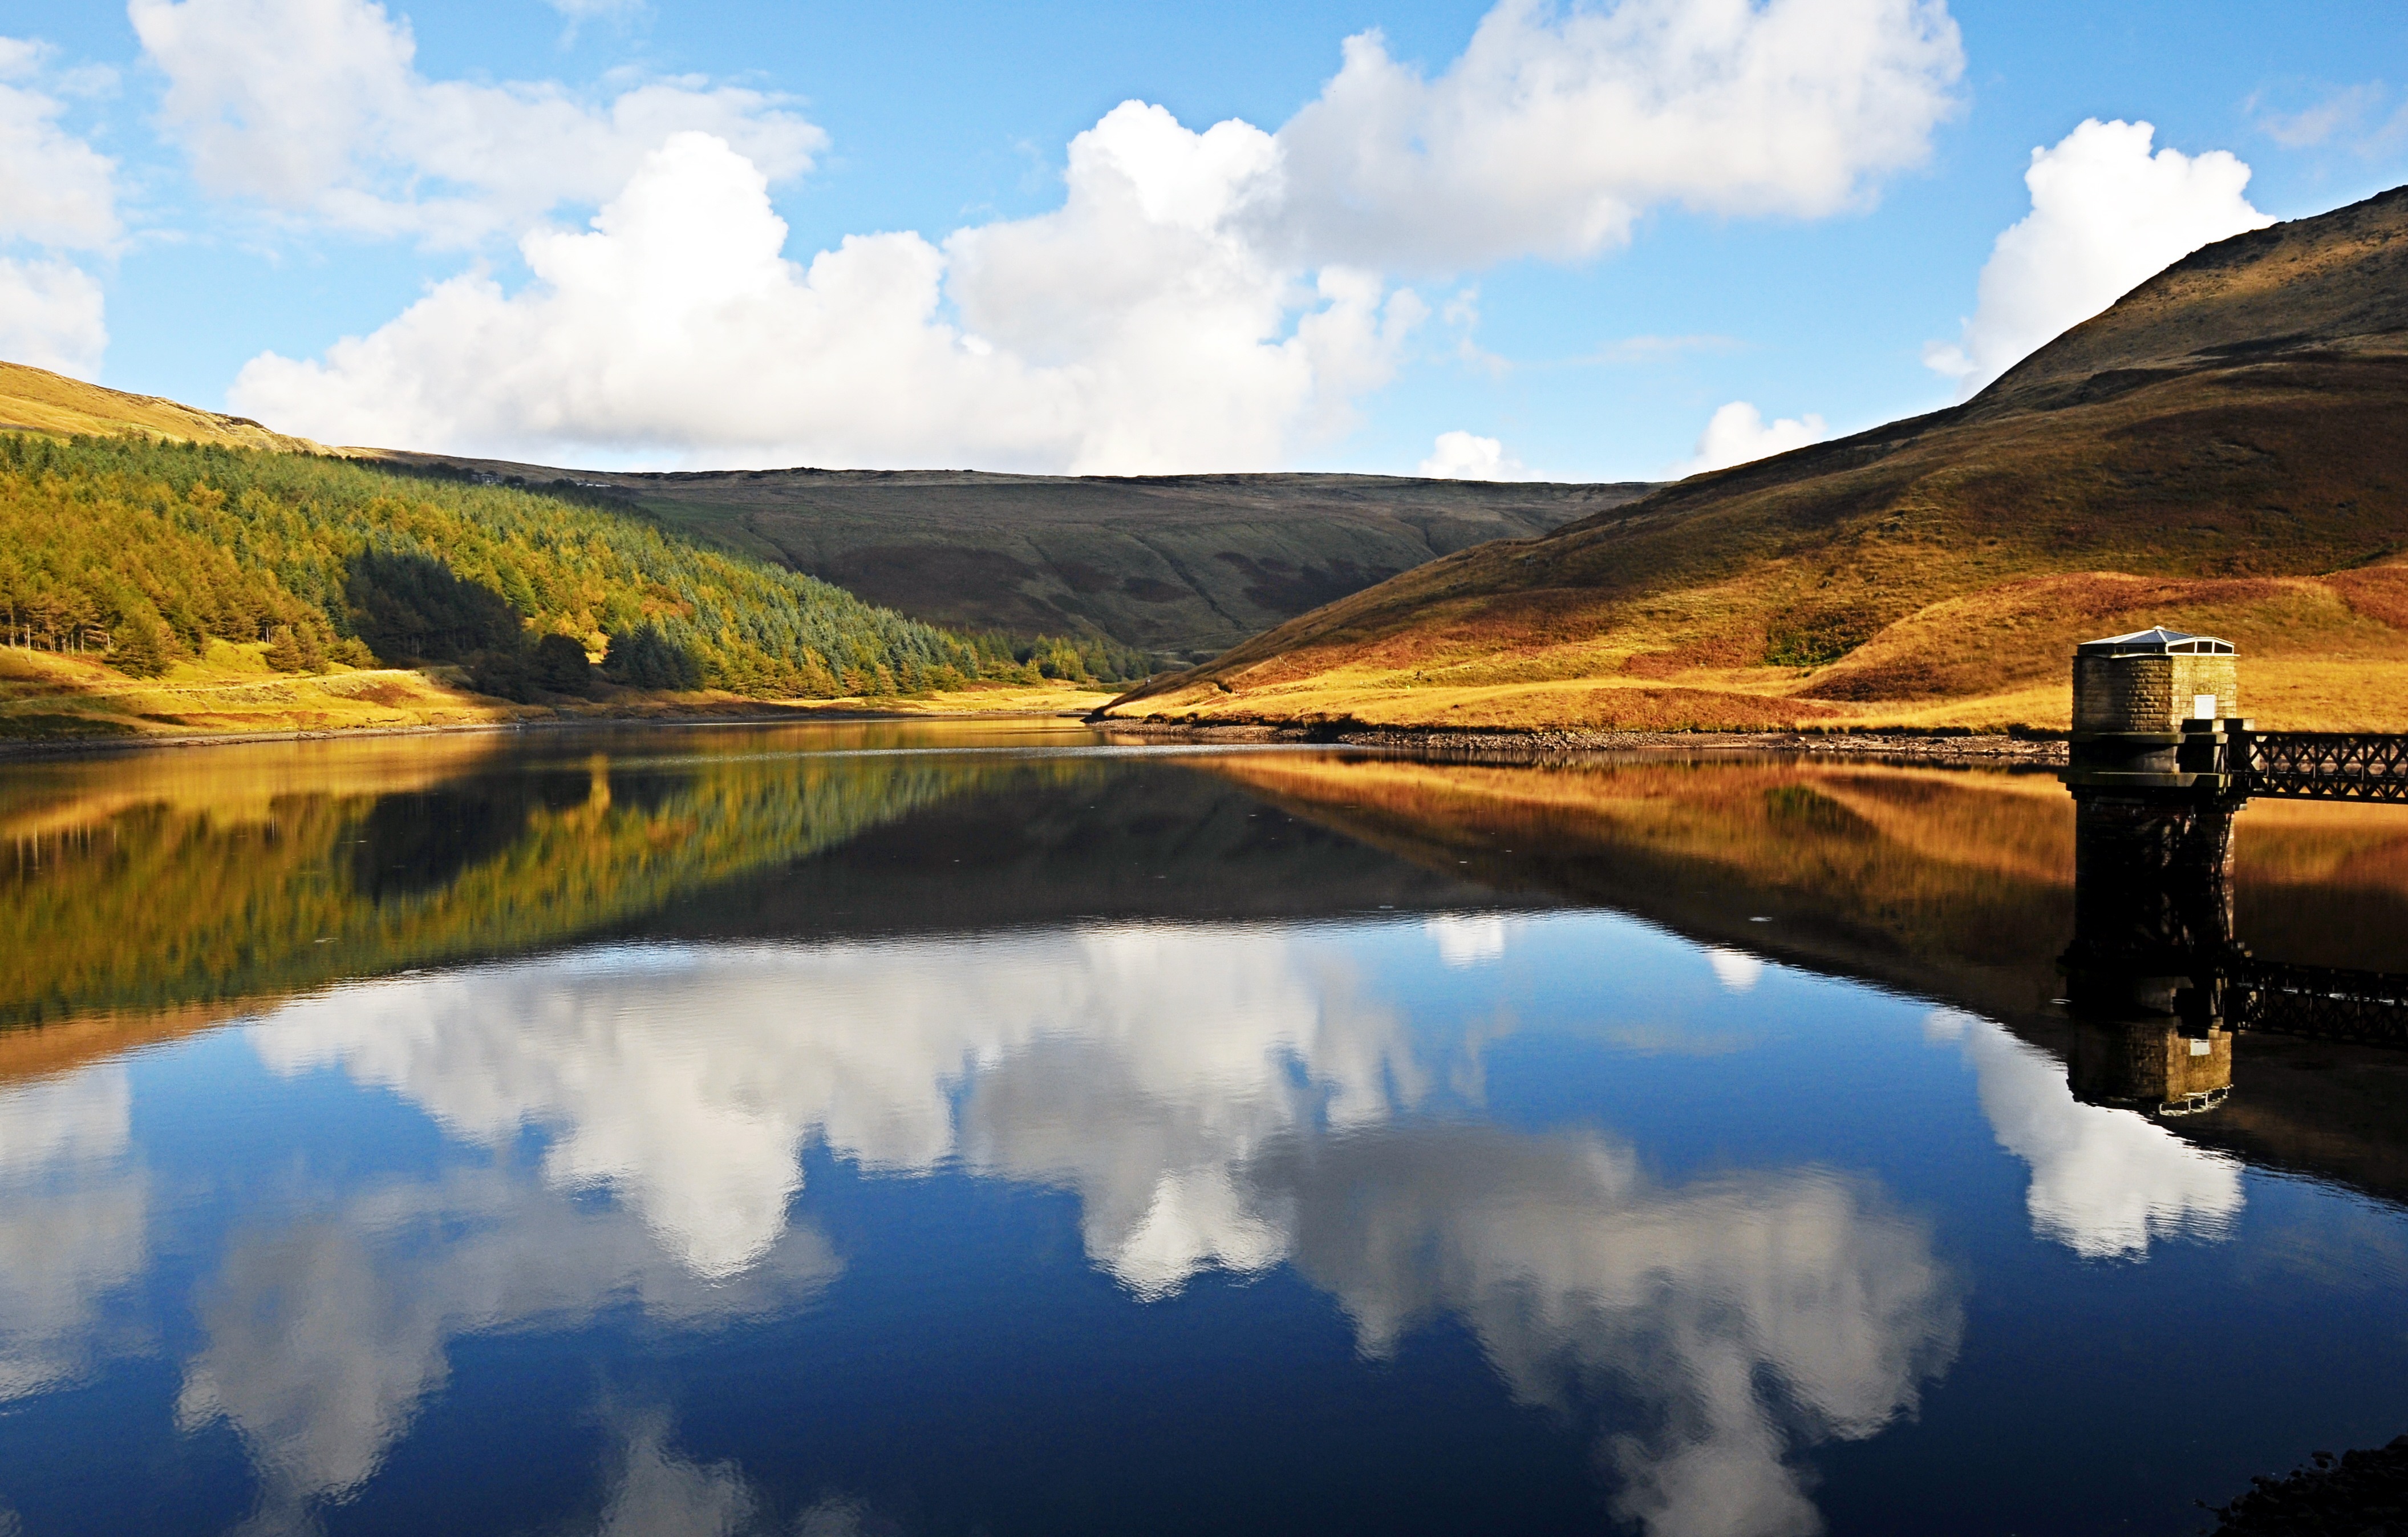
landscape, tree, water, nature, outdoor, mountain, cloud, sky, morning, hill, lake, dawn, river, mountain range, summer, dusk, pond, reflection, autumn, reservoir, waterway, body of water, hills, clouds, colors, reflections, beautiful, loch, united kingdom, rural area, landform, mountainous landforms, dovestones